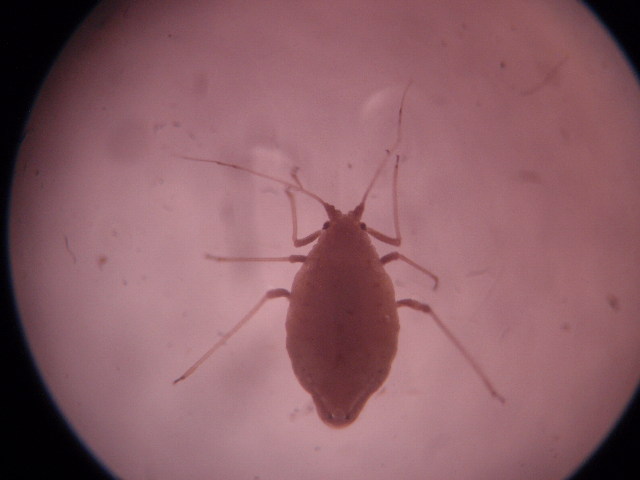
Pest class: green_peach_aphid